Germán Busch

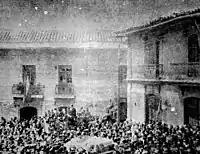

Faced with the immigration scandal, unhappy with the results produced by his few reforms, and with little support from the fractured left, Busch, tired of navigating the complexities of parliamentary politics, declared totalitarian rule on 24 April 1939, thus nullifying the very political system he had painstakingly created. At noon, Busch issued his Manifesto to the Nation which read: "I conceived the reorganization of the parties as an ideal […]. I recognized the need for free democracy […] I upheld the convenience of broad freedom of the press. But, I have seen that [in its place] debauchery has been imposed [...] a subversive and demagogic fermentation has taken place that poisons the national environment. [...] Faced with this picture, [...] From today on I begin an energetic and disciplined government, convinced that this is the only way that will allow the invigoration of the Republic, internally and internationally". The assembly was suspended, the upcoming elections cancelled, and the 1938 Constitution, while still in effect, would be henceforth enforced through executive decree. In the following months, Busch issued some of the most important decrees and laws of his administration, including the nationalization of various railways and industries as well as the Central Bank.